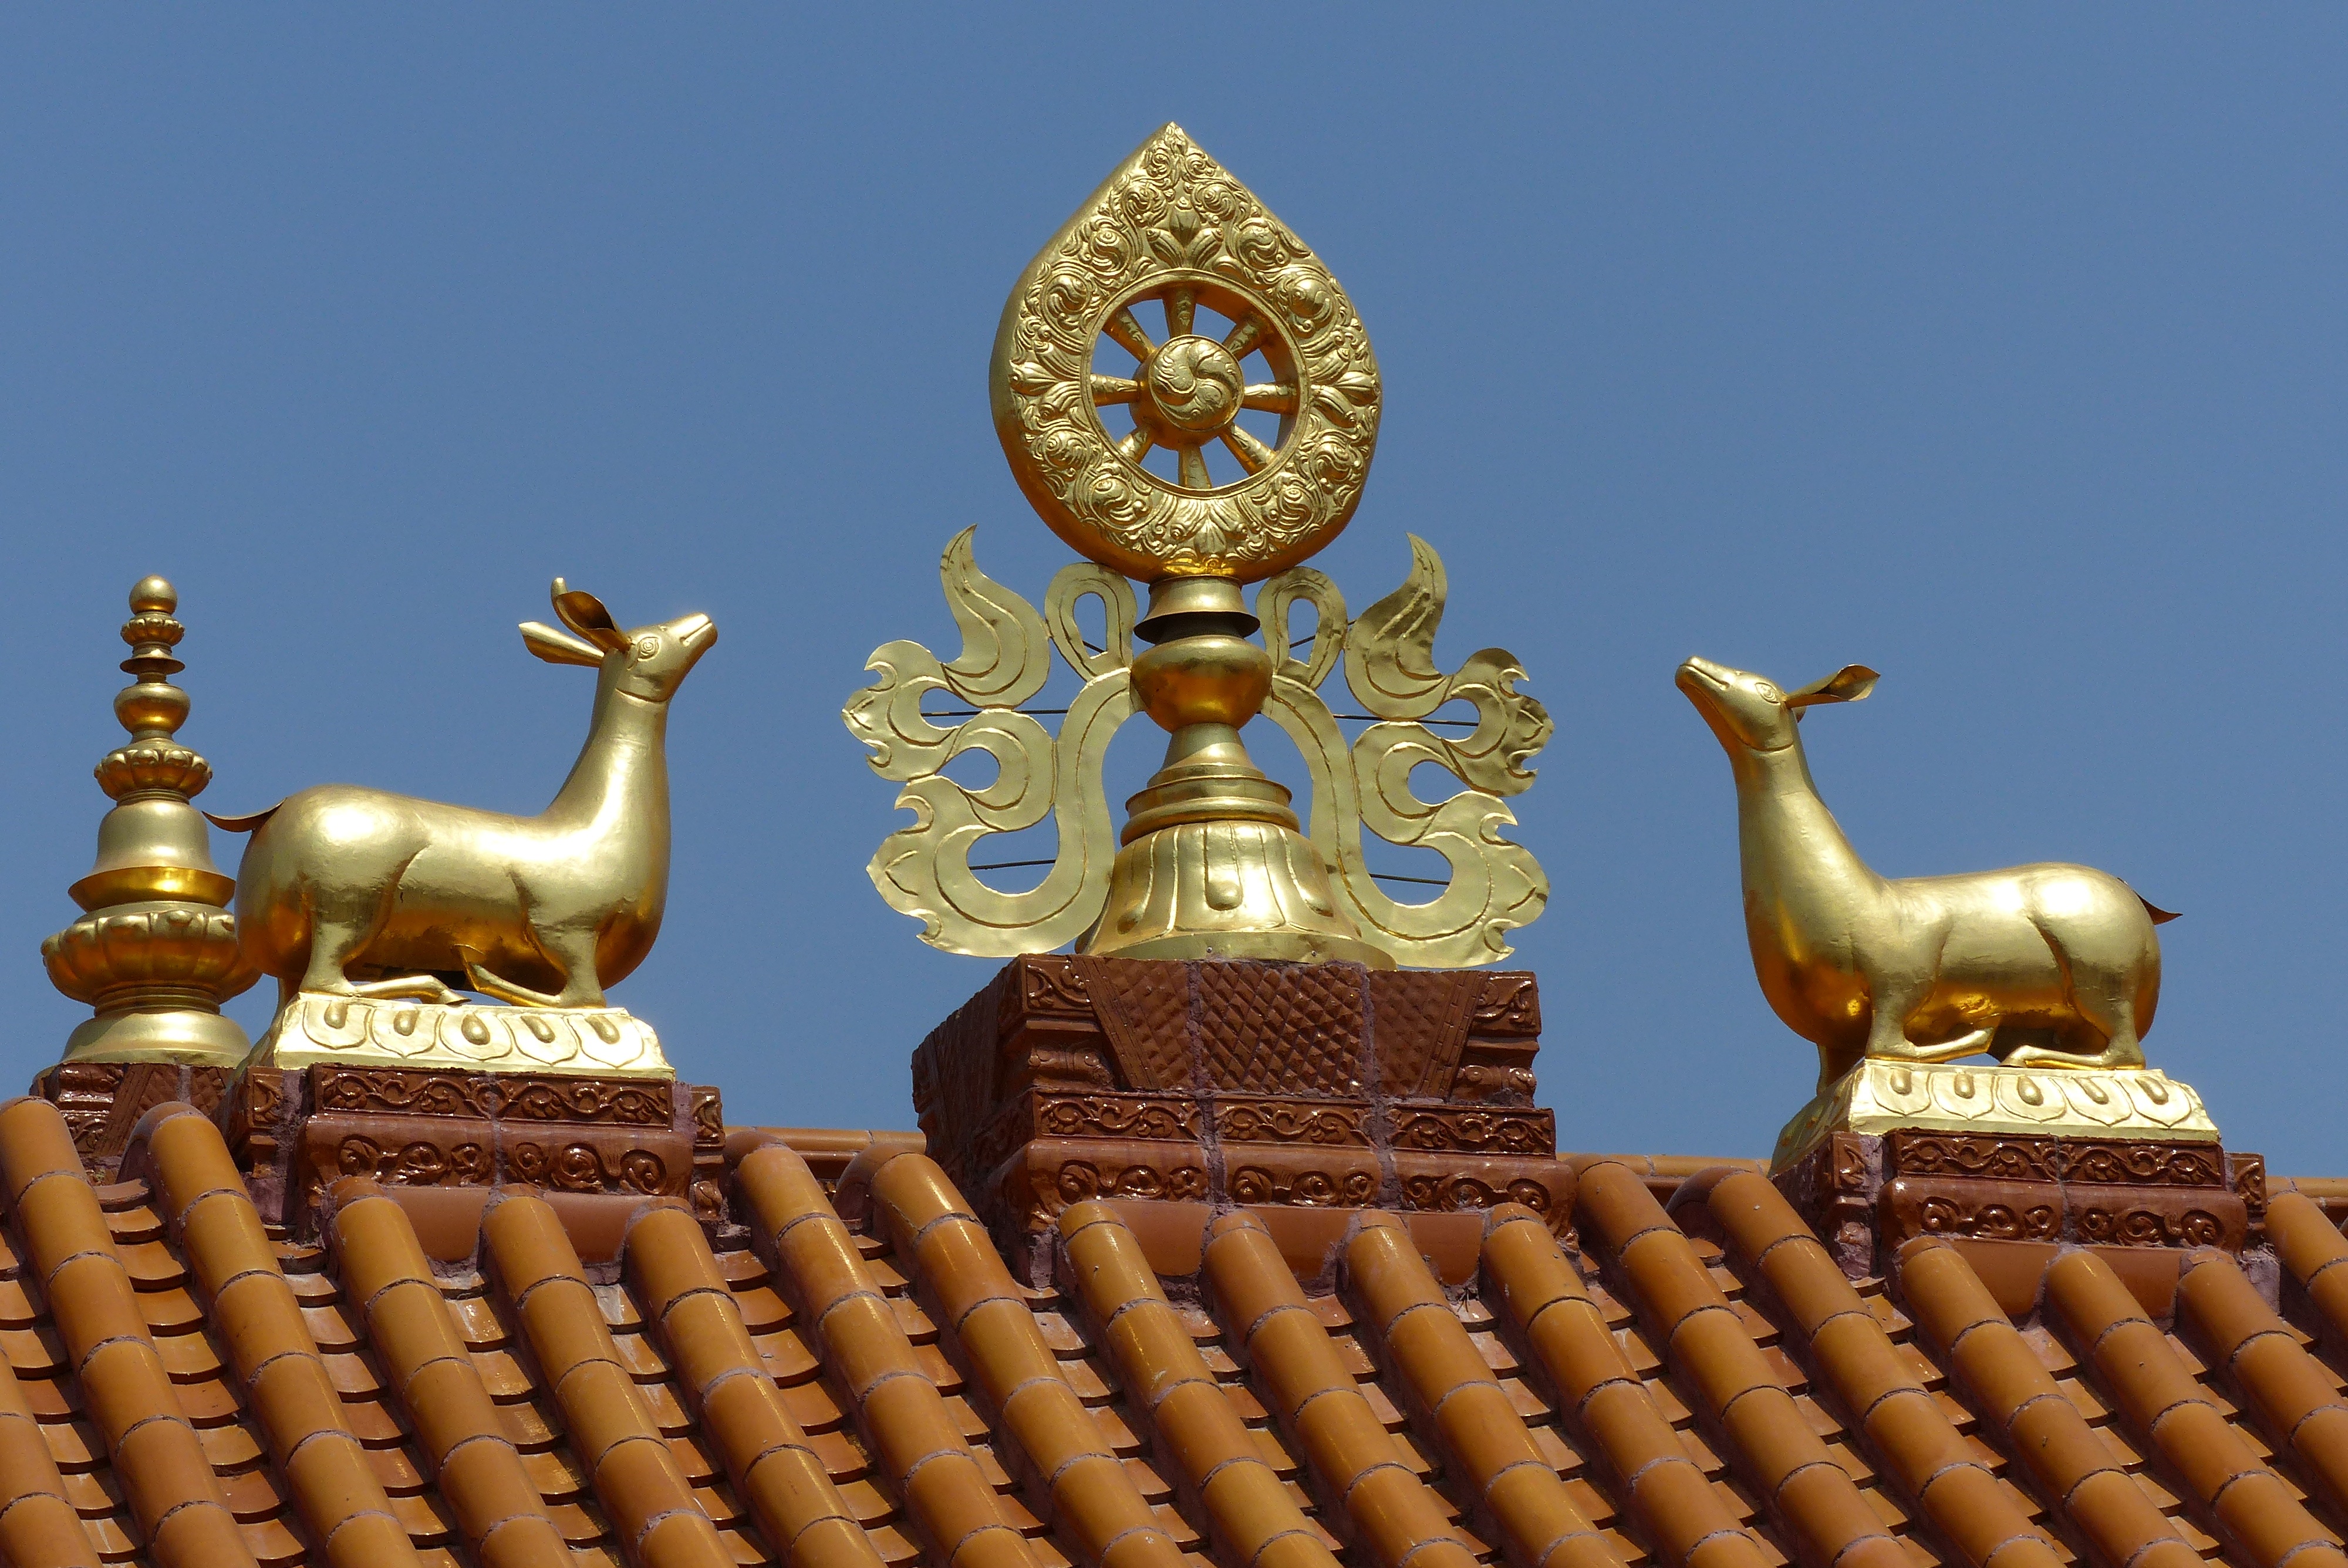
roof, monument, statue, place of worship, gold, temple, lama, carving, wat, roof ornament, bhuddismus, ancient history